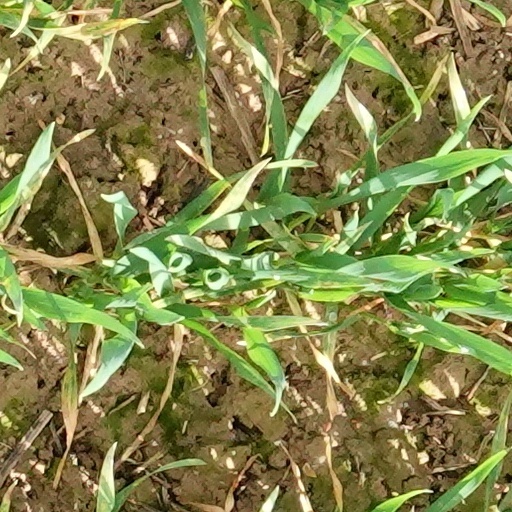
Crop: wheat